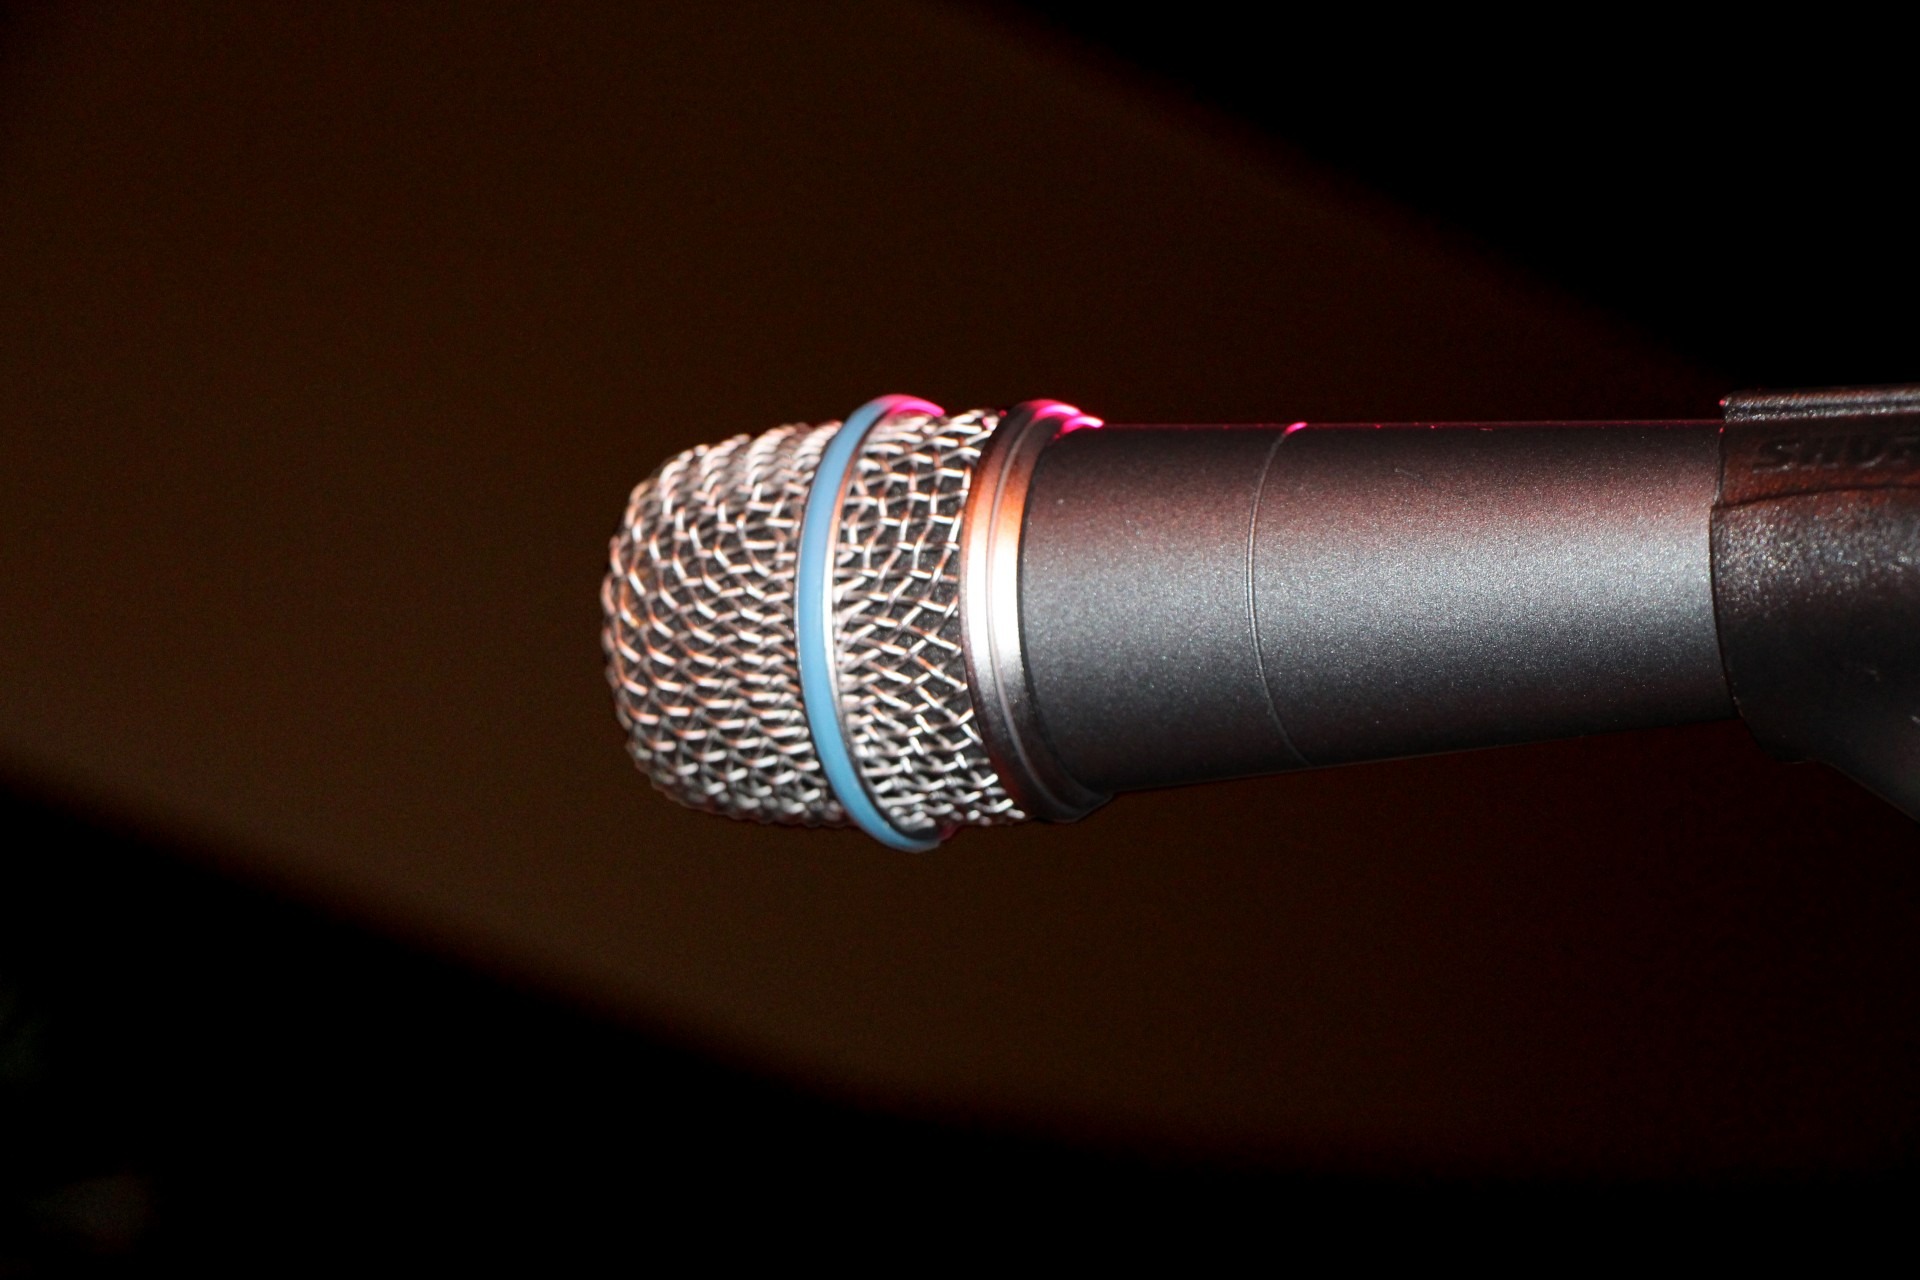
music, technology, show, microphone, gig, audio, sound, dark background, audio equipment, electronic device